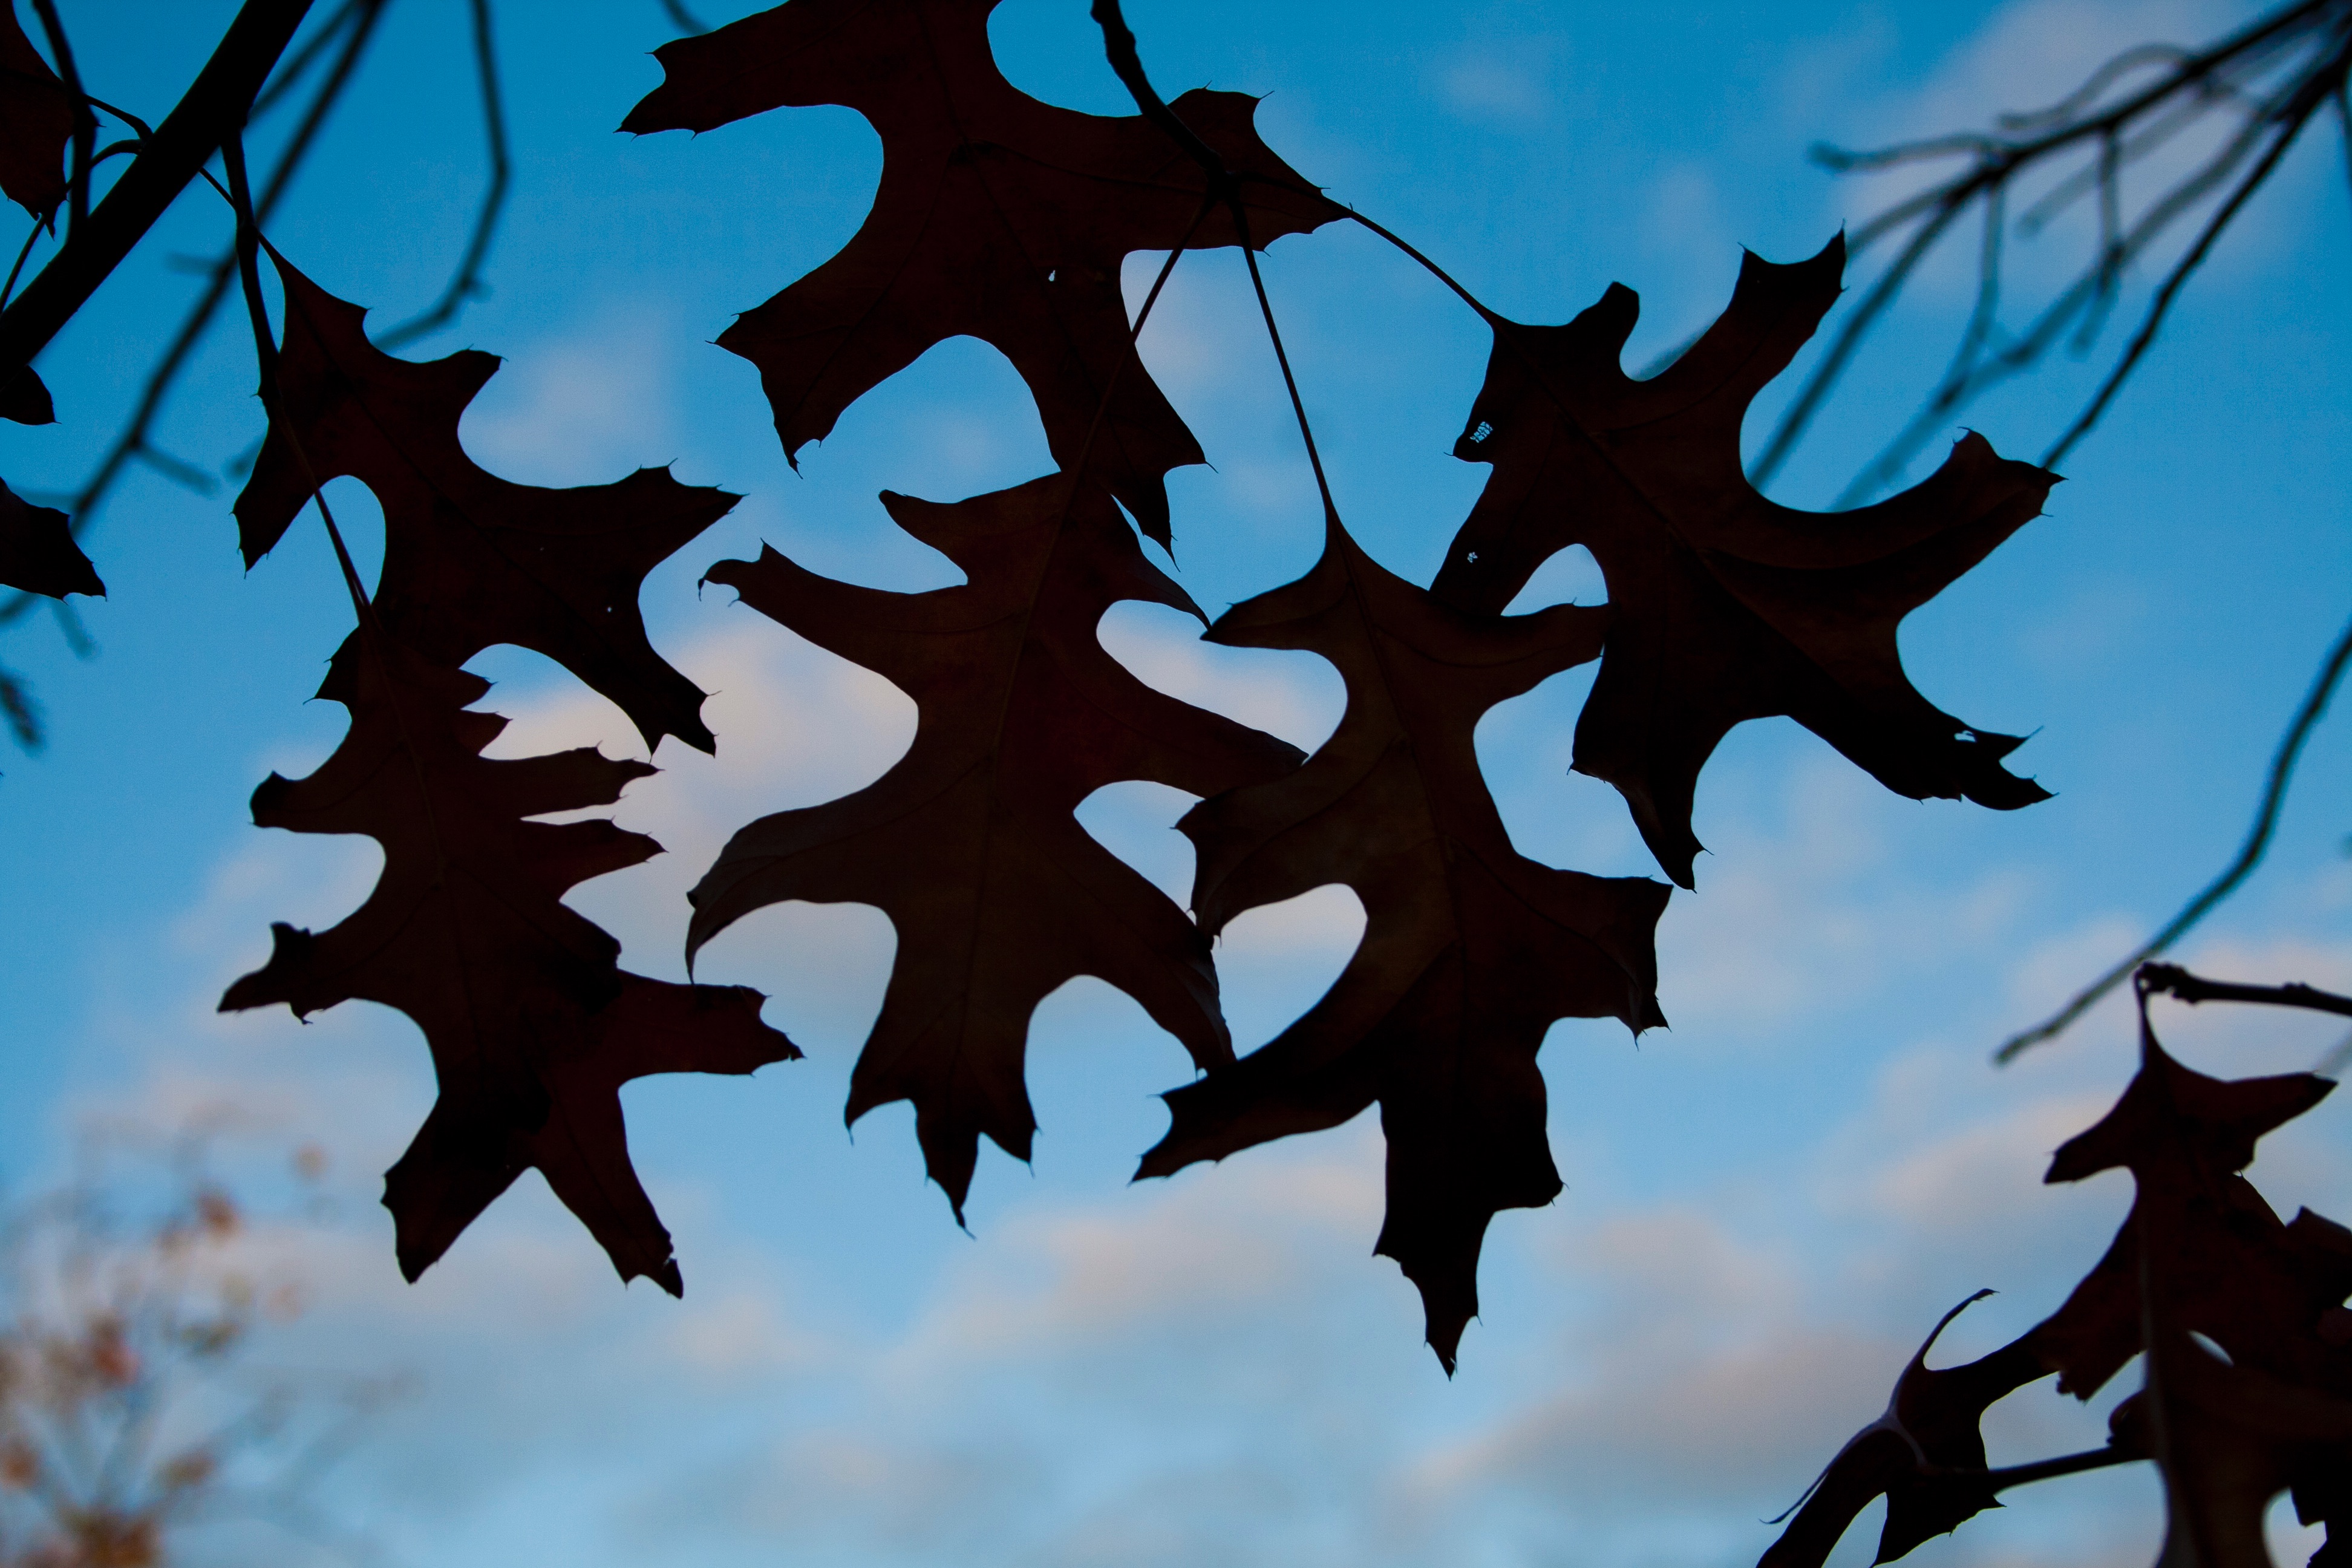
tree, nature, branch, silhouette, plant, leaf, flower, autumn, season, maple tree, maple leaf, woody plant